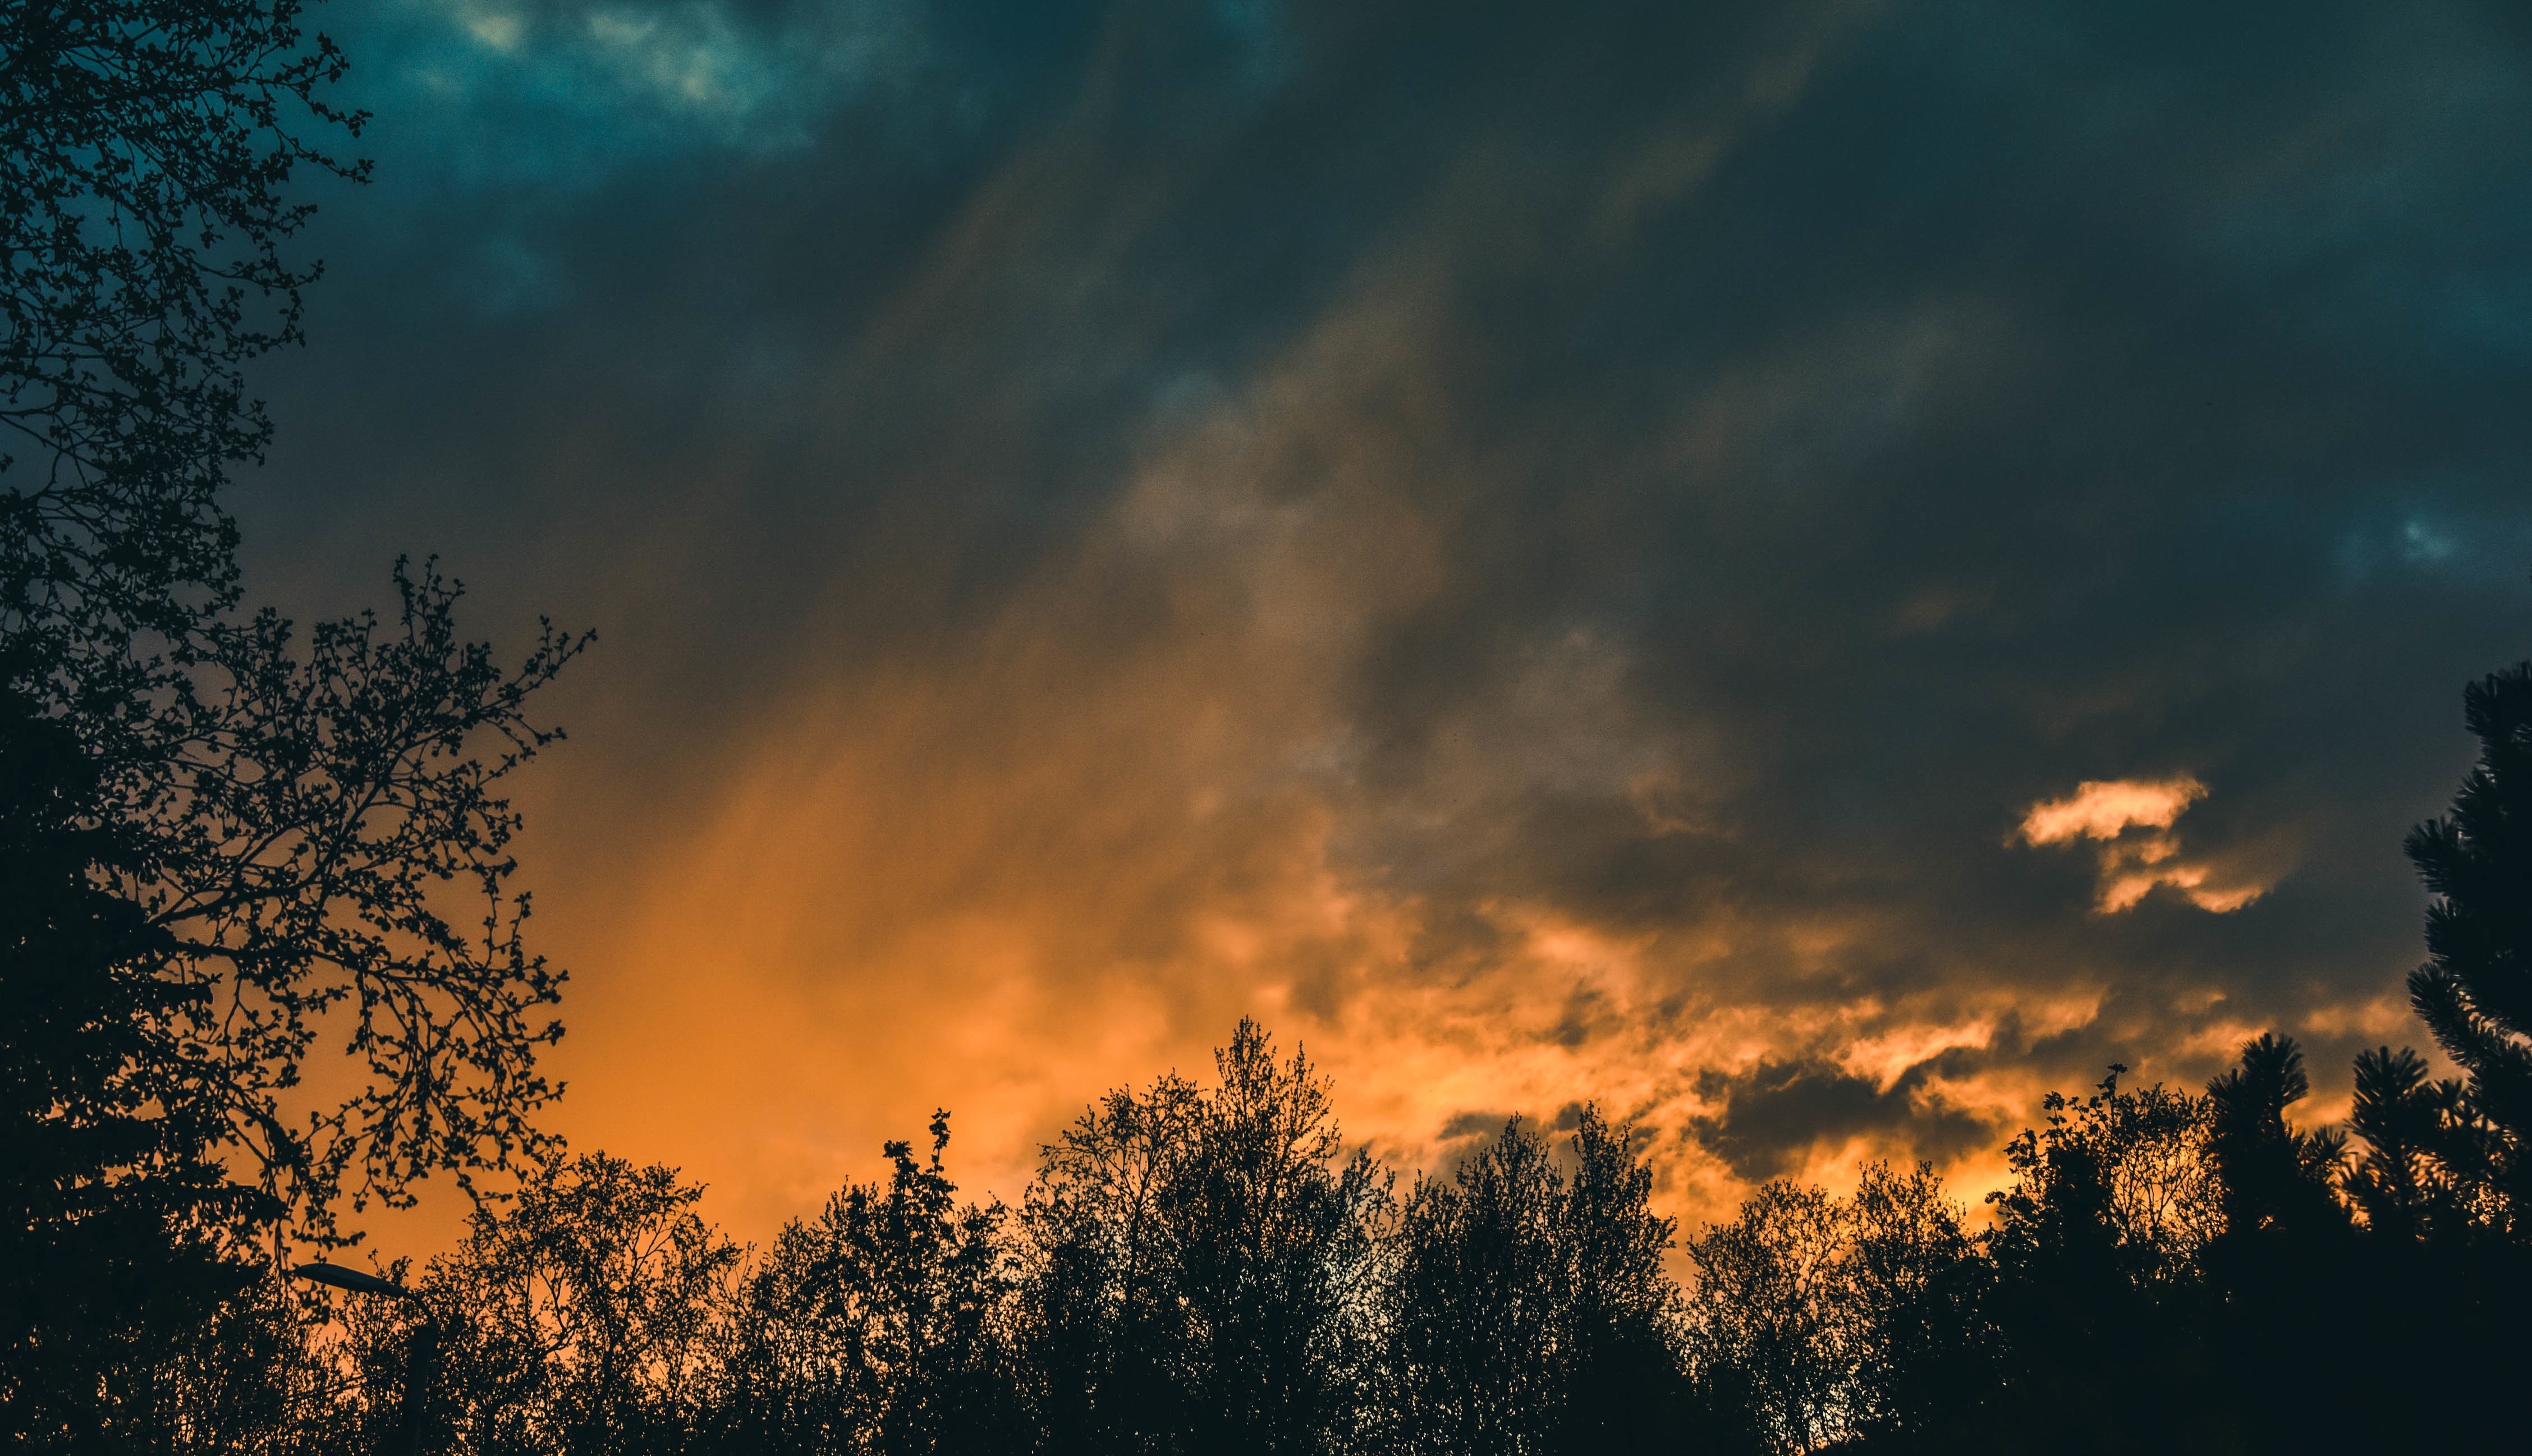
nature, cloud, sky, sun, sunrise, sunset, sunlight, cloudy, morning, dawn, atmosphere, dusk, evening, storm, trees, clouds, afterglow, astronomical object, atmospheric phenomenon